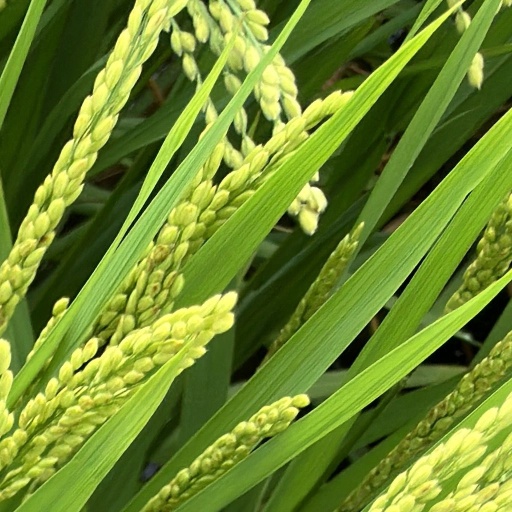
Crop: rice